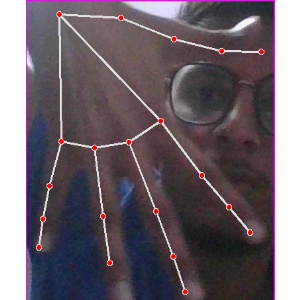
अक्षर: ढ